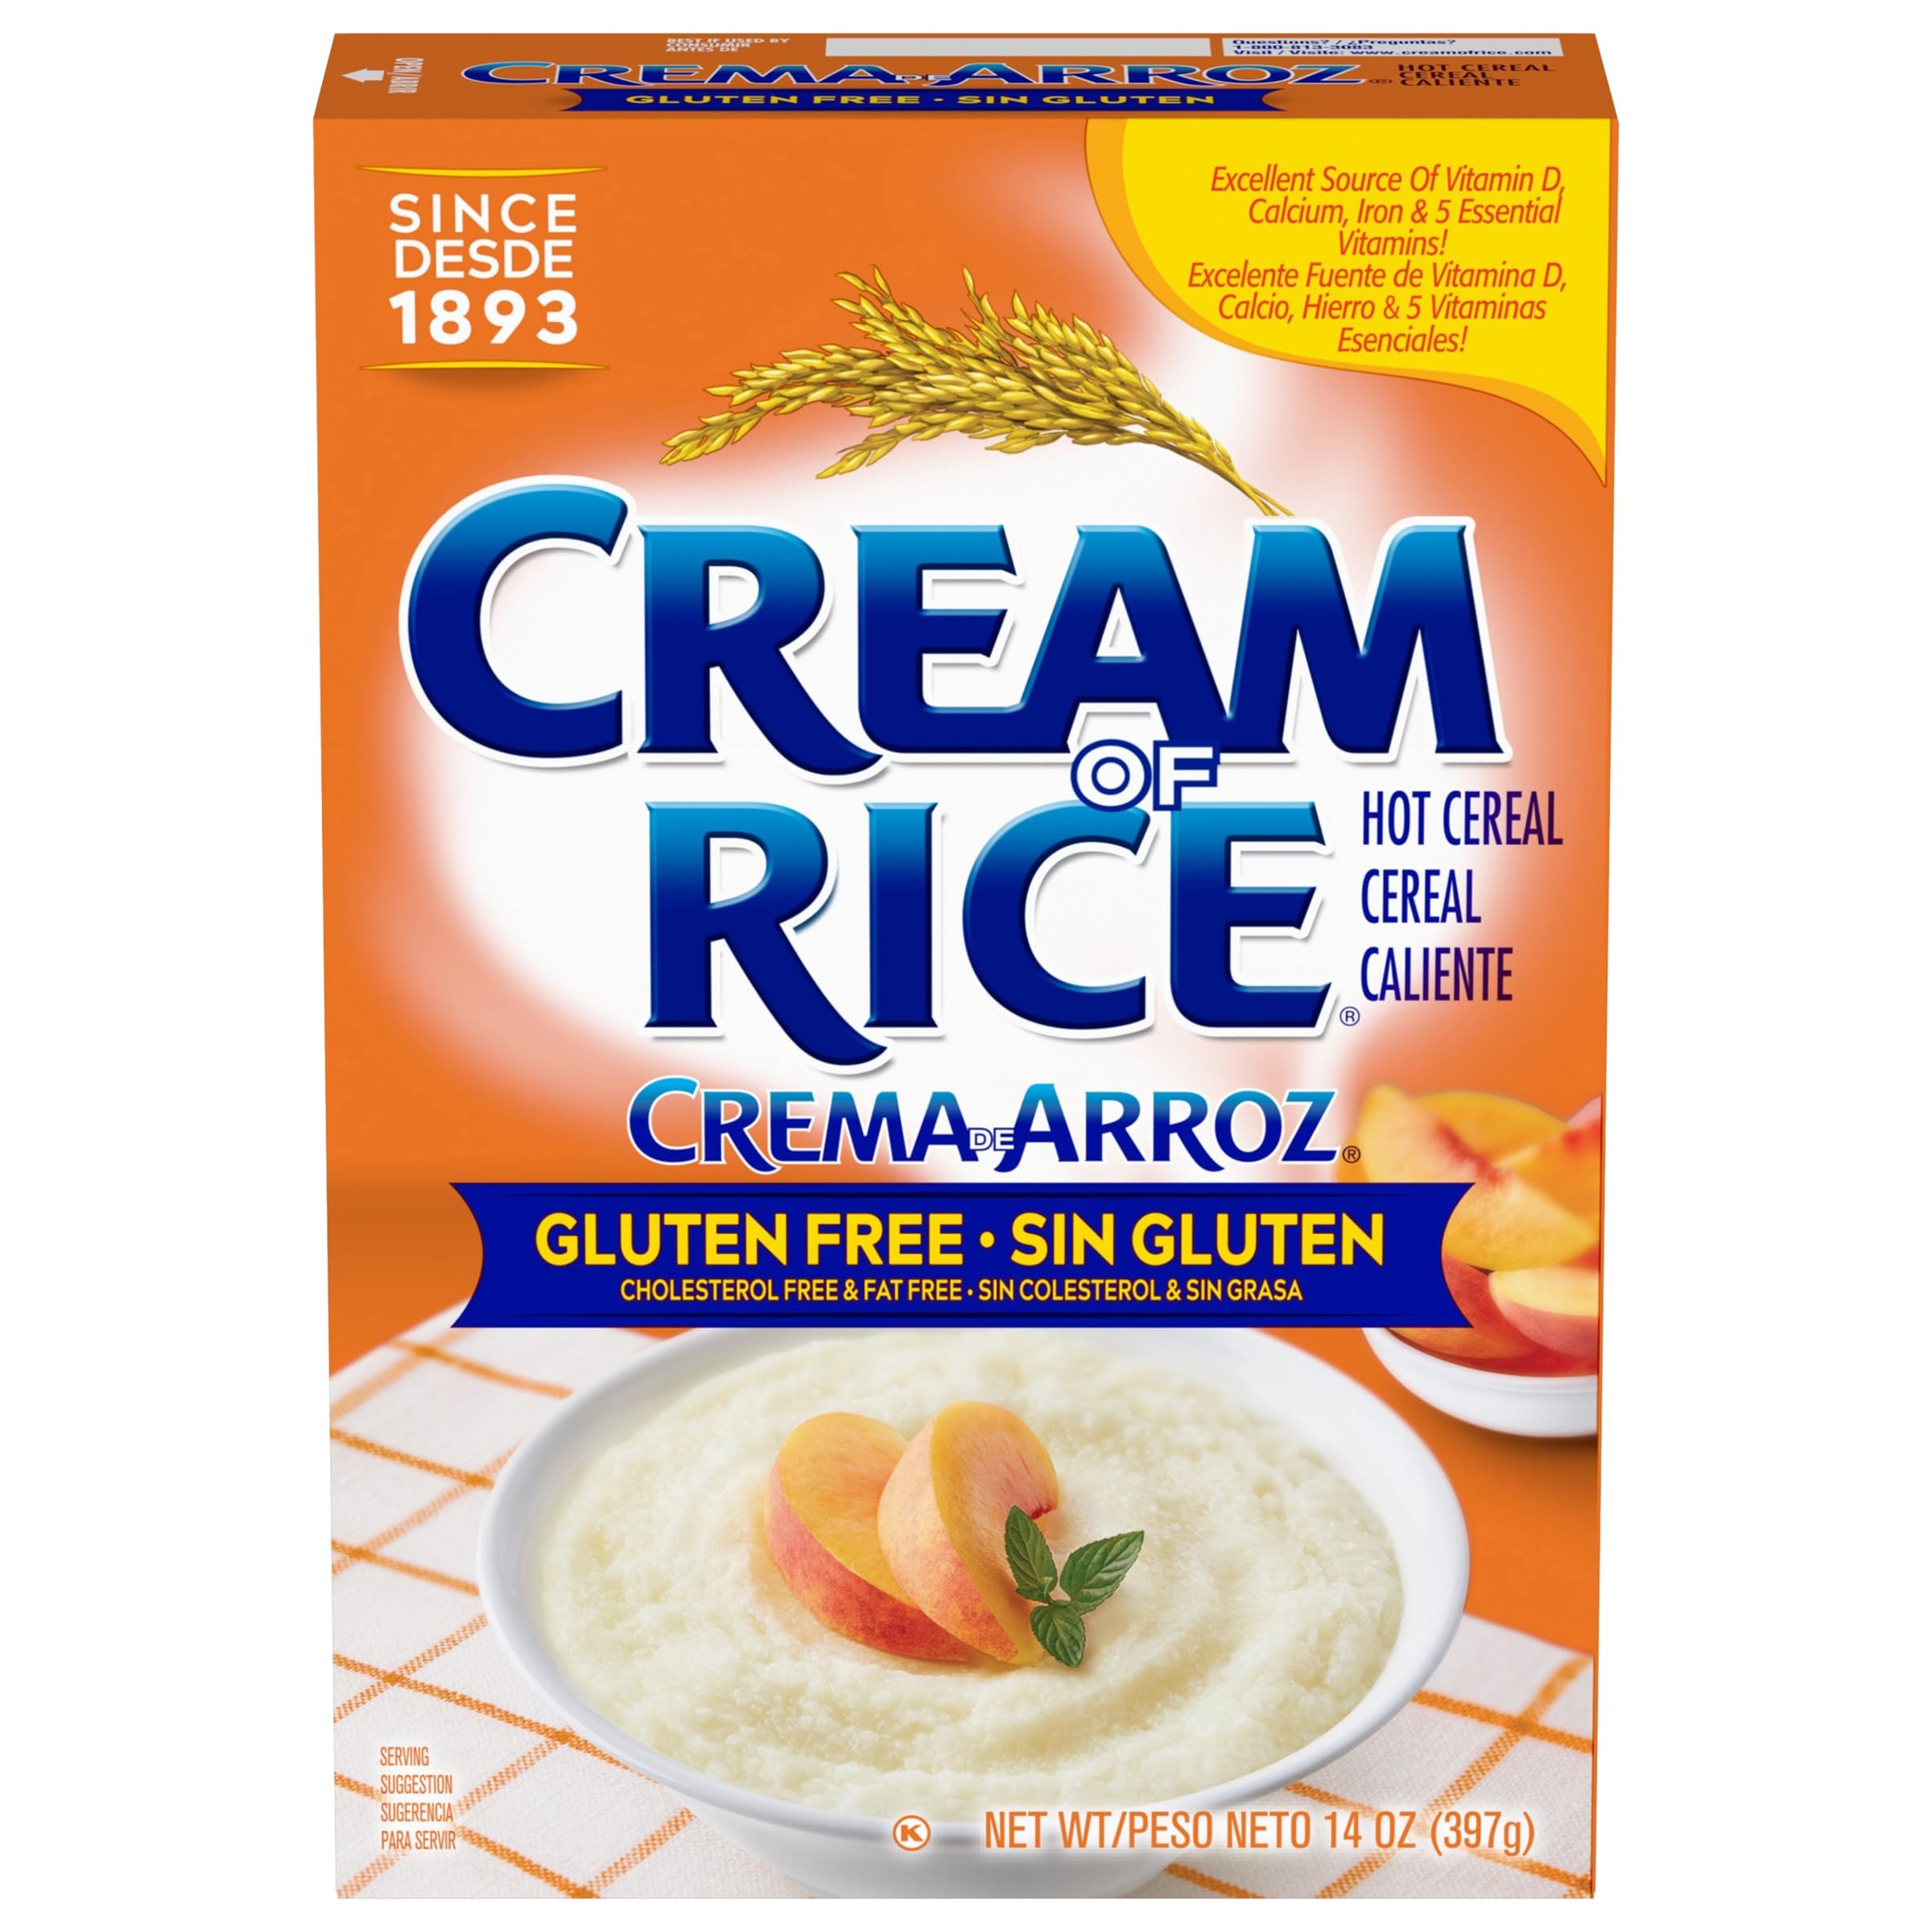
Item Name: Cream of Rice Crema de Arroz Libre de Gluten Cereal Caliente, 14 Ounce
Bullet Point 1: Full of hearty goodness
Bullet Point 2: Tasty nutrition for the whole family
Bullet Point 3: An excellent source of iron
Bullet Point 4: Fat-free
Bullet Point 5: Made in the USA
Value: 14.0
Unit: Ounce

Price: 7.975